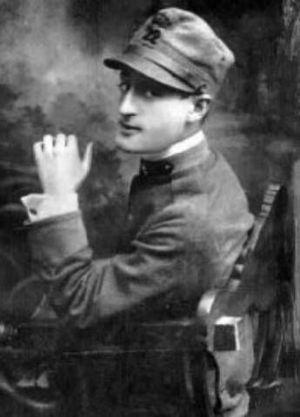
L'acteur italien Totò mobilisé, en 1918
Antonio Griffo Focas Flavio Angelo Ducas Comneno Porfirogenito Gagliardi De Curtis di Bisanzio dit Totò, né Antonio Clemente à Naples le 15 février 1898 et mort le 15 avril 1967 à Rome, est un acteur comique italien. D'abord actif au théâtre, il devient après-guerre l'une des plus grandes vedettes du cinéma italien. Relativement méconnu dans les pays francophones, il demeure encore aujourd'hui très populaire en Italie.